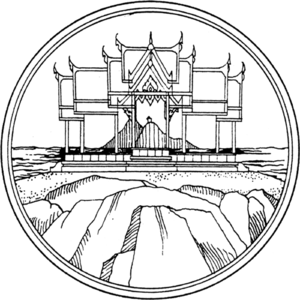
Prachuap Khiri Khan est une province de Thaïlande.